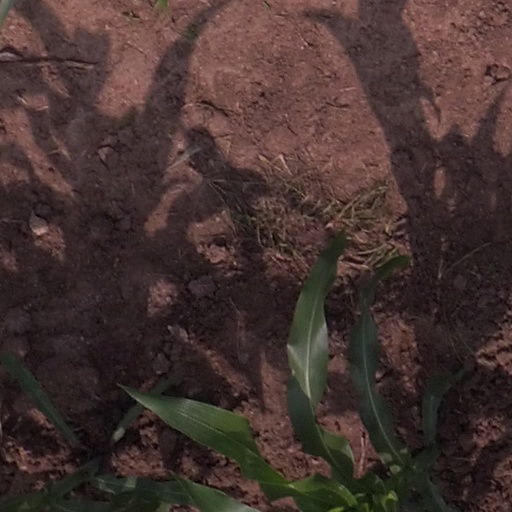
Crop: maize; corn